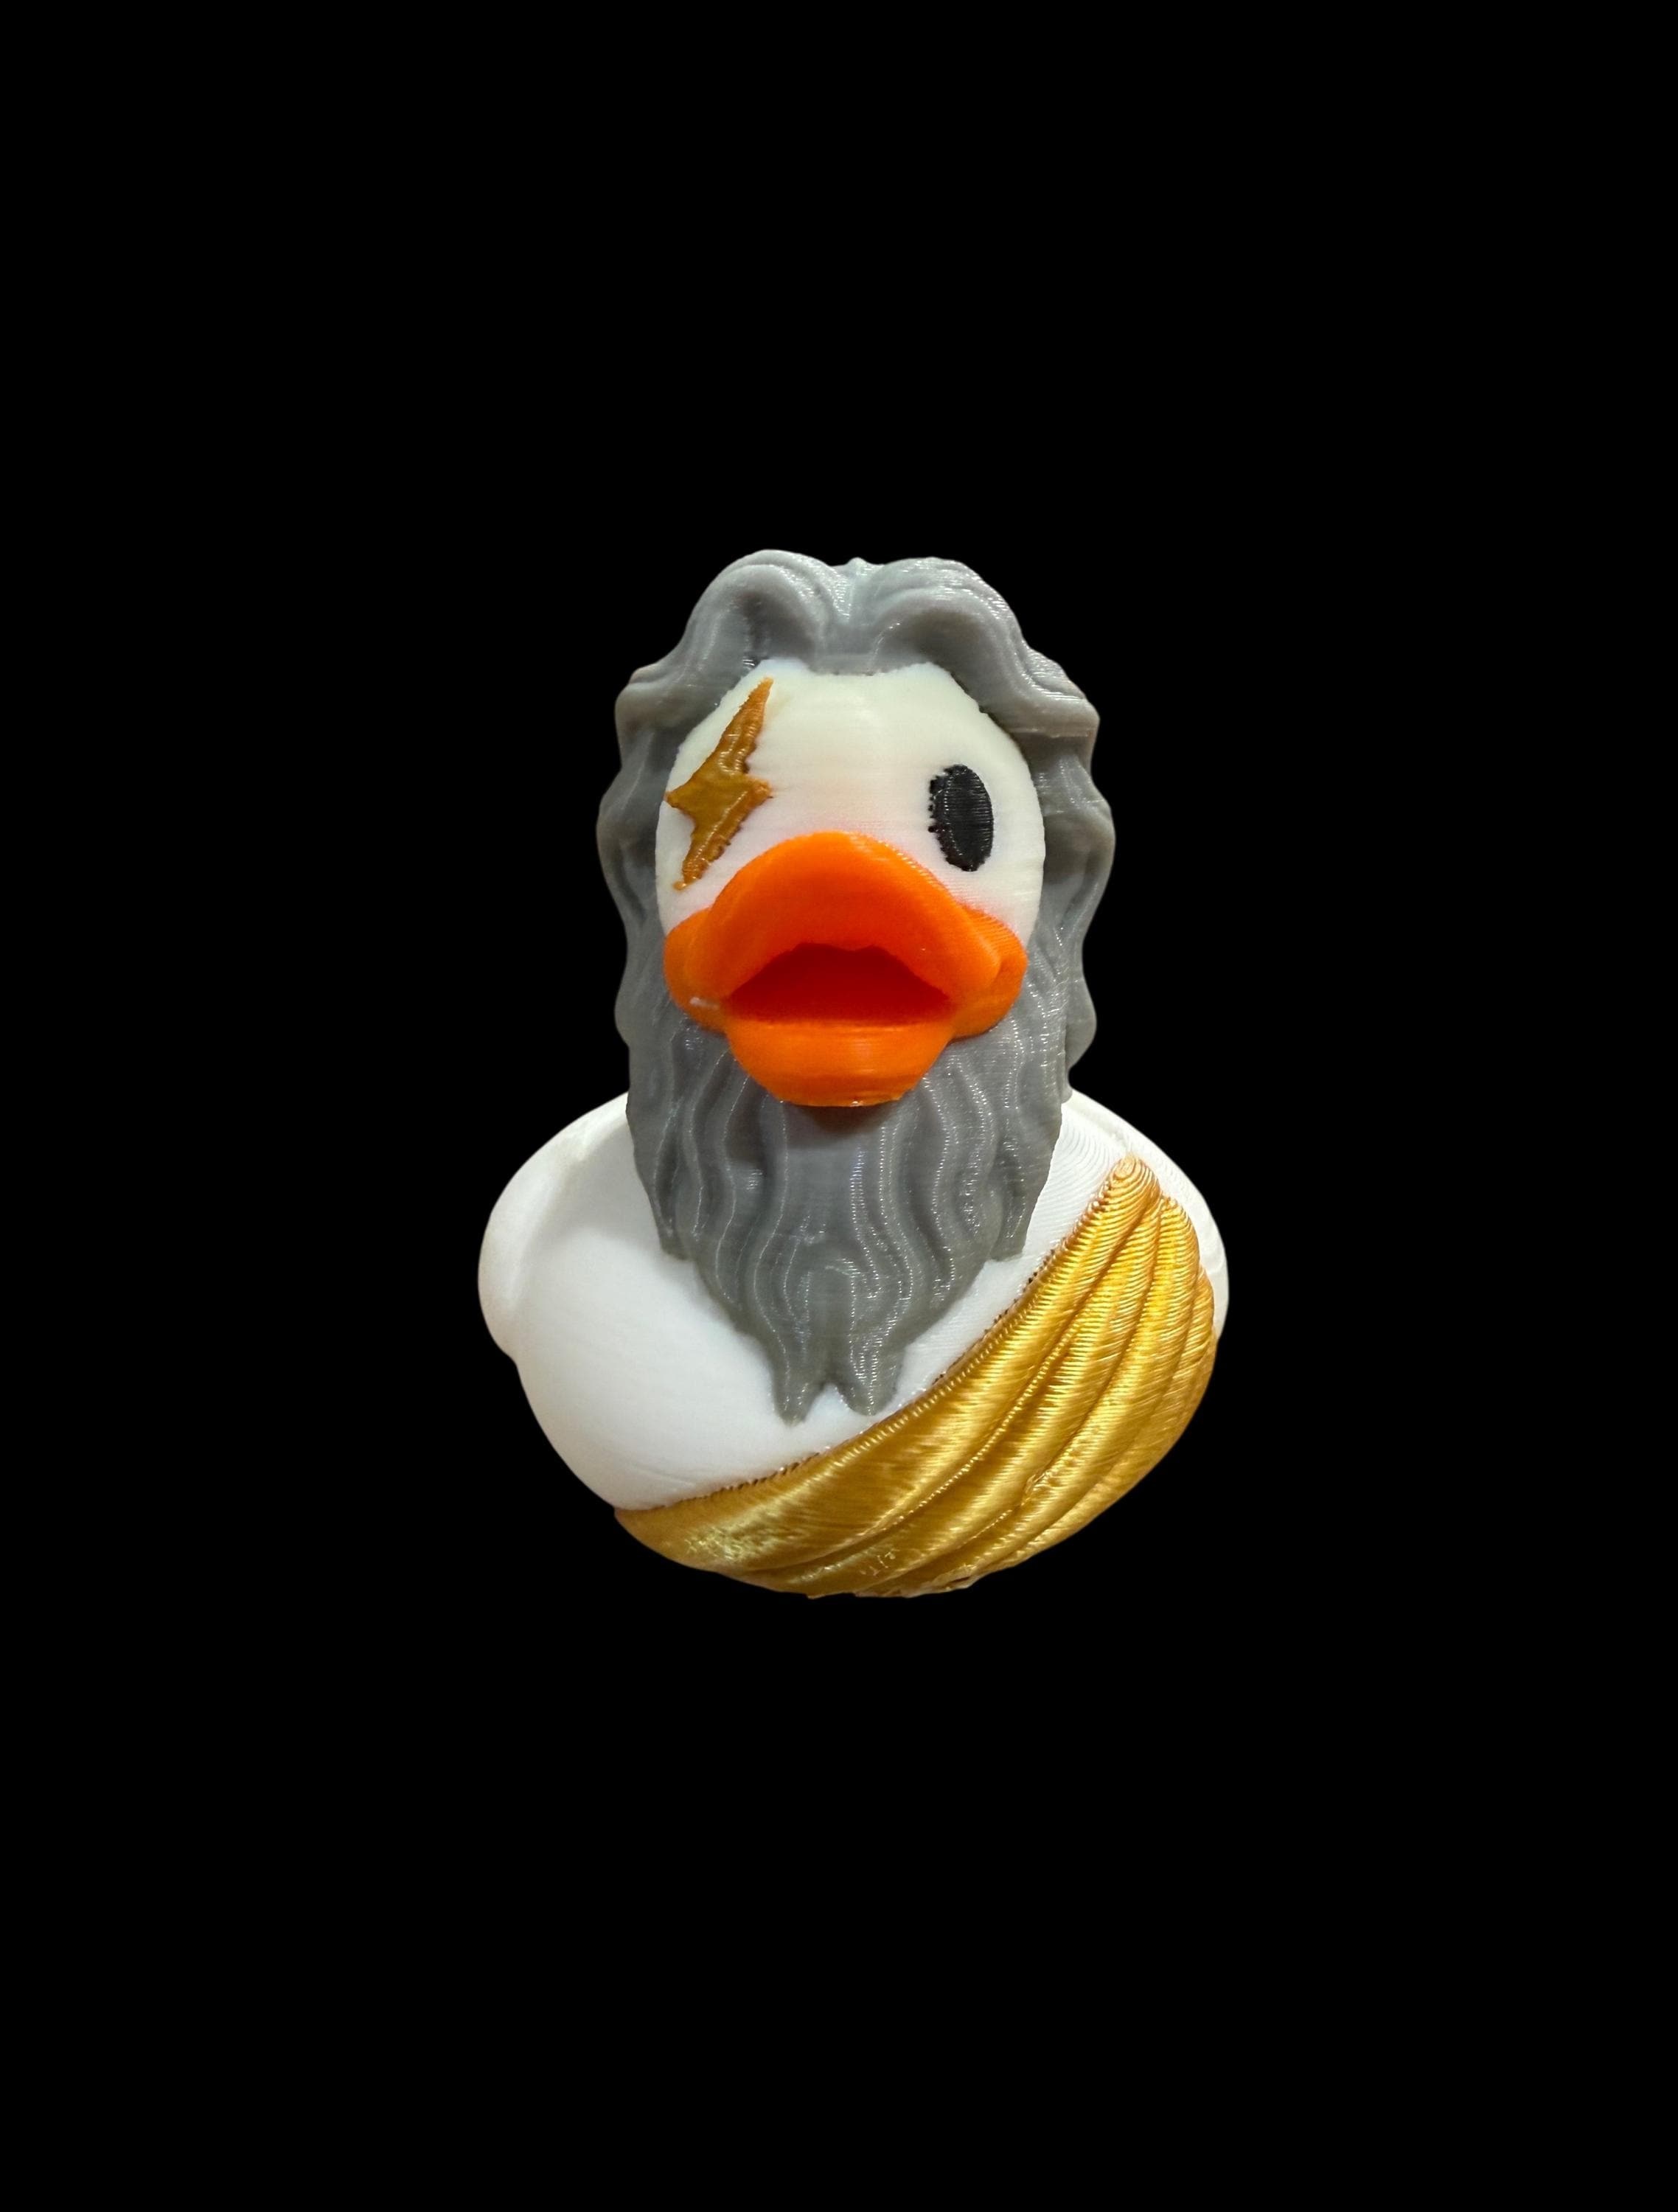
Stormfeather the Mighty – The Thunderous Duck of Legend!
⚡ Stormfeather the Mighty – The Thunderous Duck of Legend! ⚡ 📸 This is a printed model. Final printed colors may vary slightly depending on filament used. From the highest clouds to the deepest seas, Stormfeather commands the skies with his booming presence and a bolt in his gaze. With his flowing silver mane, golden sash, and an expression that says “I am the storm,” this legendary duck is ready to waddle into the annals of history. 🦆 Available Sizes (measured by height): • 2.5 inches – Pocket-sized powerhouse • 3.5 inches – Display-ready deity • 12 inches – Monumental sky lord (Takes 2–3 weeks to produce. Please message before ordering for pricing.) ⚠️ Important Info: This is a 3D printed duck made of quality PLA plastic. This duck is NOT rubber and will not float. PLA can withstand temperatures up to 140 degrees Fahrenheit. I recommend being mindful of temps on hot days if displaying in your windshield to avoid any disfiguration. Also, some color bleed may occur depending on the model. 🎯 Perfect For: ✔ Mythology enthusiasts ✔ Duck collectors seeking divine drama ✔ Lovers of lightning and legend ✔ Jeep duckers with a flair for the epic Follow for more duck designs coming!
Brand: KJ Customs 3D
Category: Toys & Games > Toys > Bath Toys > Rubber Duckies